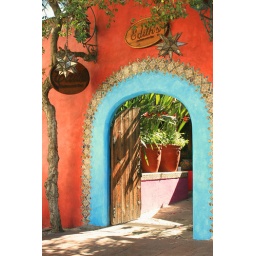
A relaxing bar and restaurant near the beach in Cabo San Lucas